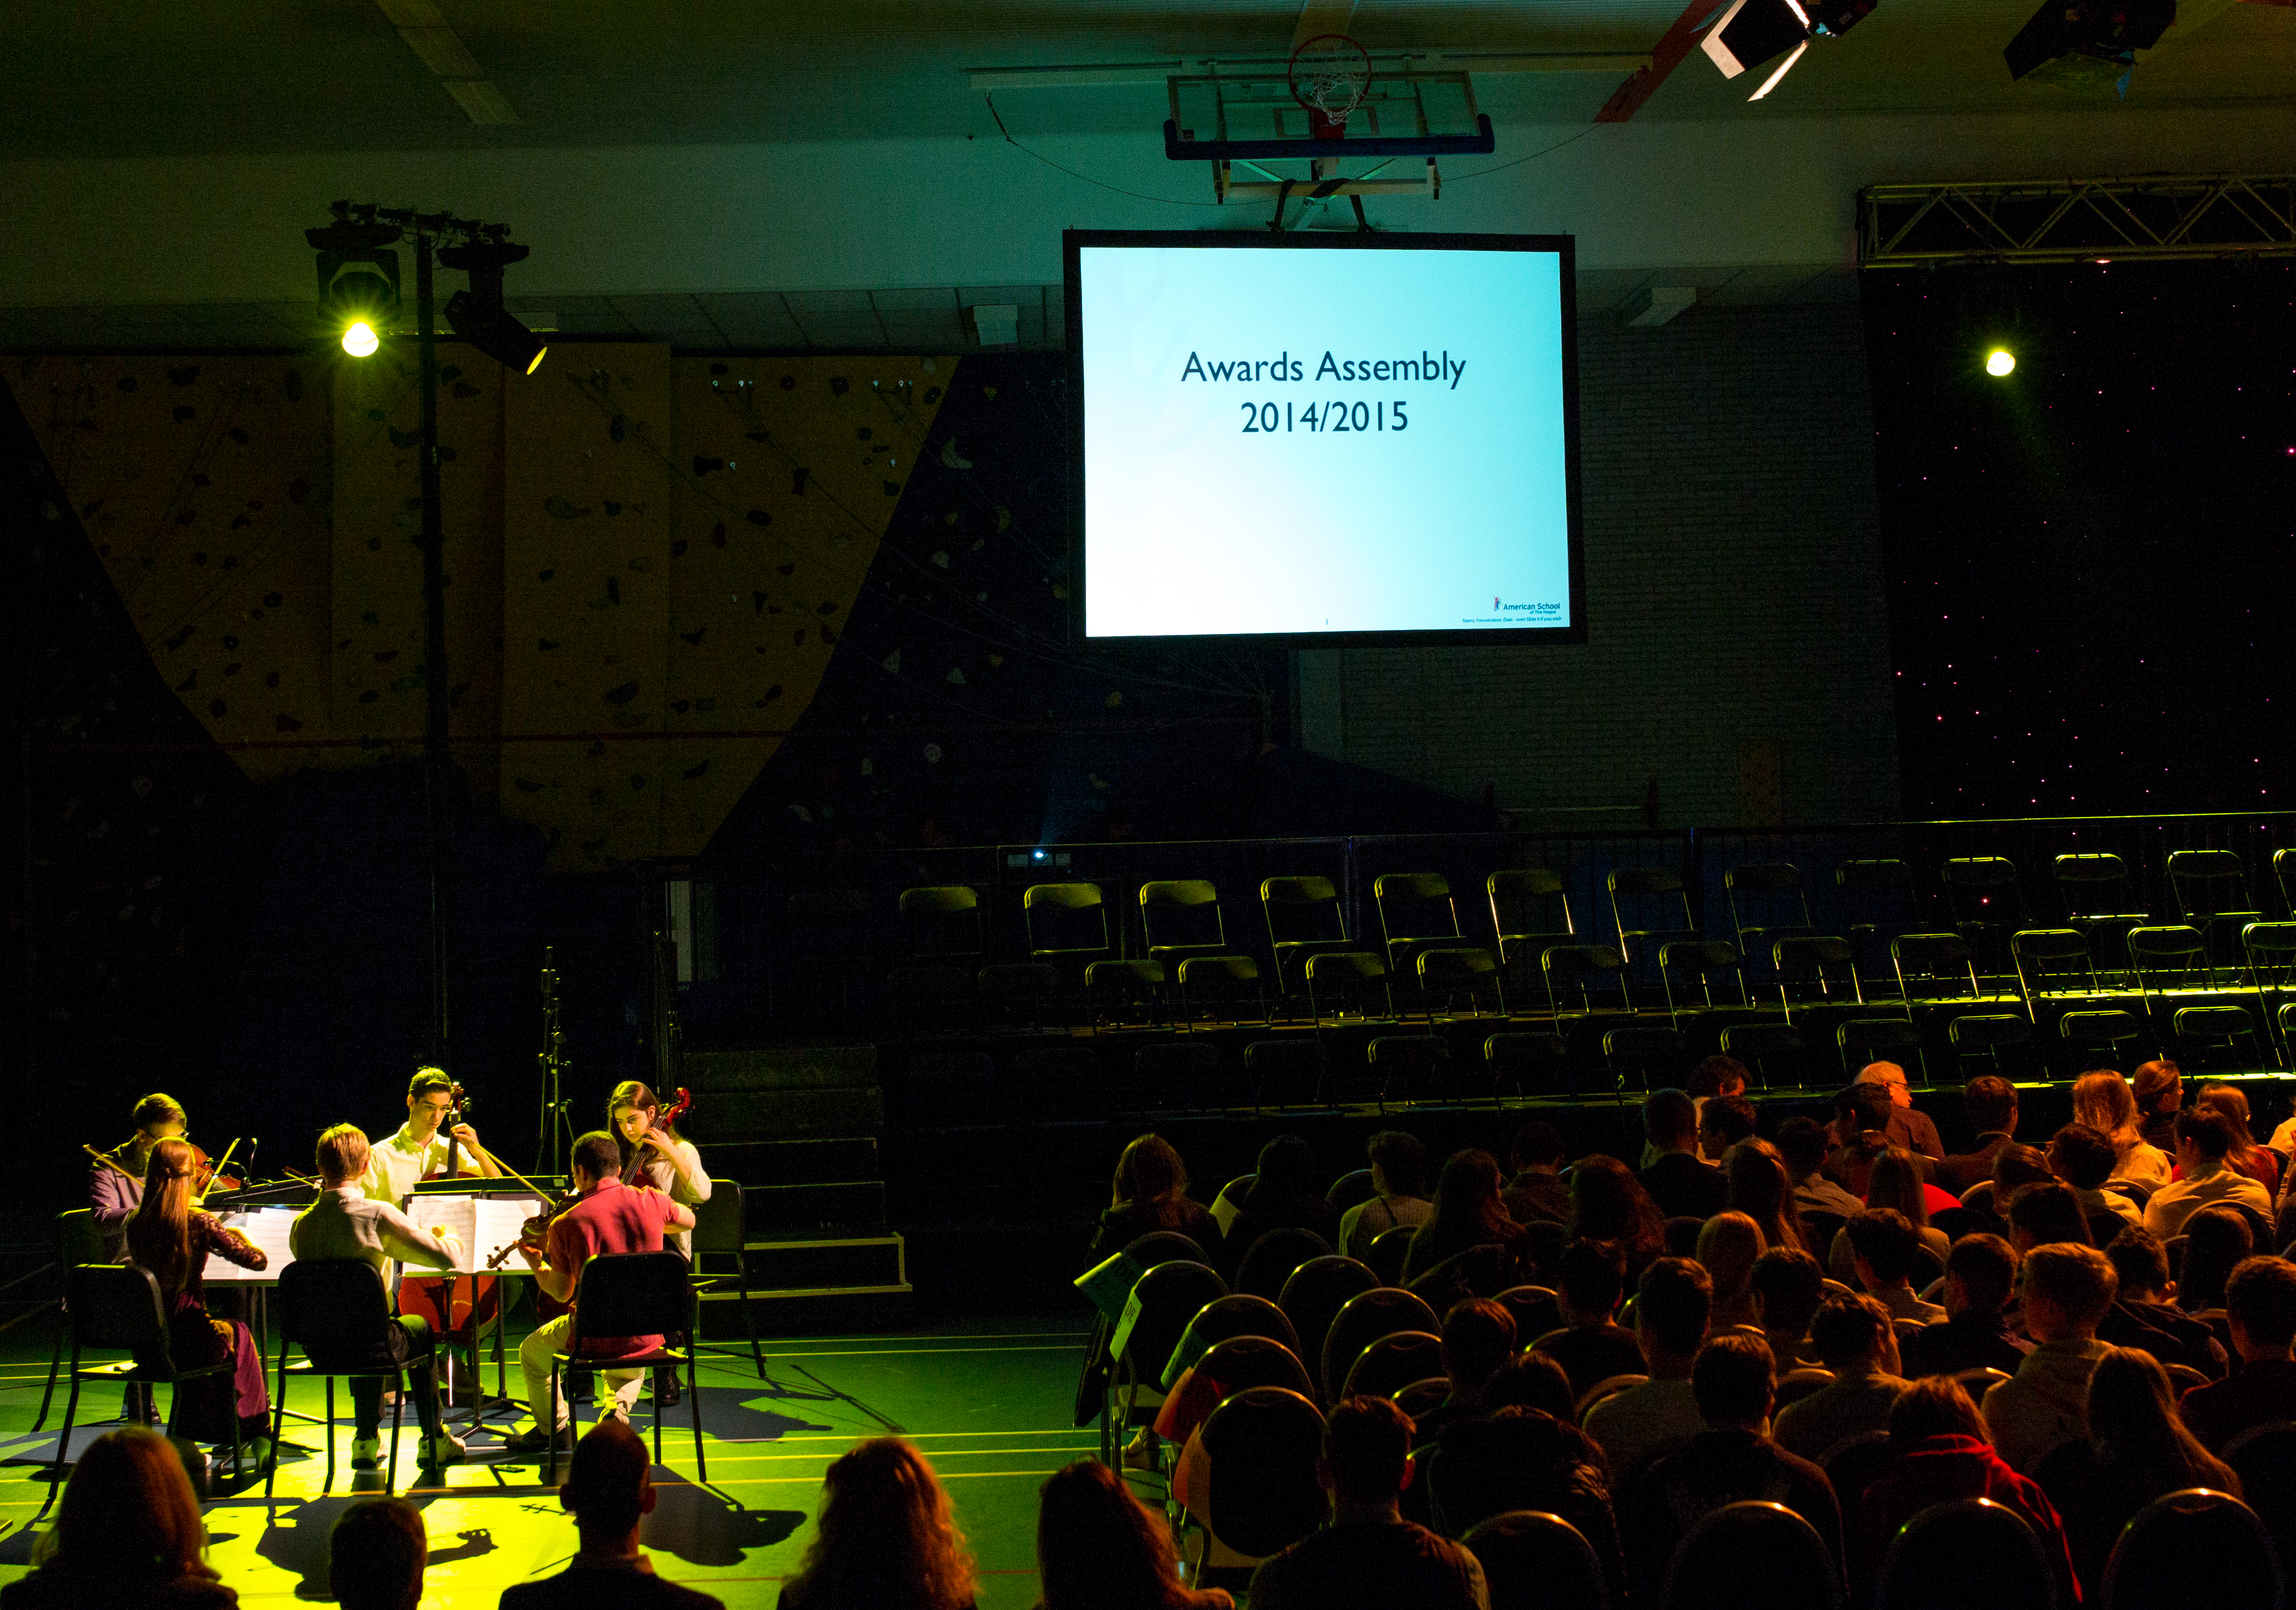
auditorium, audience, europe, high, ash, holland, hague, netherlands, international, stage, m, american, students, performance, cap, 50, school, senior, leica, 240, summilux, wassenaar, graduation, gown, convention, screenshot, performing arts, musical theatre